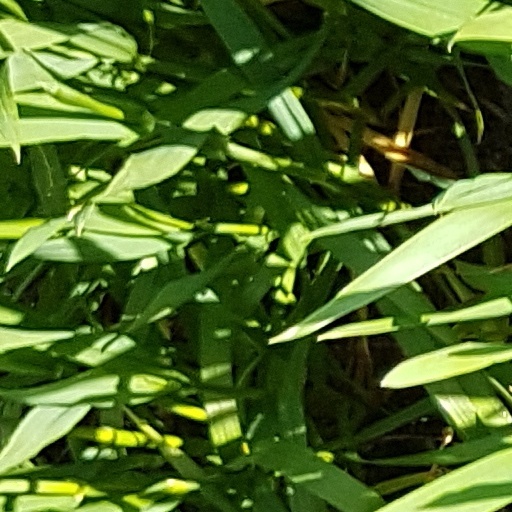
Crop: wheat